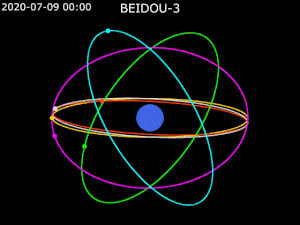
Les lanceurs Longue Marche, également appelés Chang Zheng, constituent une famille de lanceurs développés par la République Populaire de Chine. La famille s'articule autour de trois catégories. Les lanceurs traditionnels furent développés dans les années 60 et 70 afin de devenir les premiers lanceurs chinois, lancés depuis la base historique de Jiuquan. Par la suite dans les années 80, des versions spécialisées pour certains types de missions furent mises en service depuis de nouvelles bases de lancement, à Xichang et Taiyuan. La diversité de l'offre proposée et des décisions politiques favorables mèneront à l’essor des vols commerciaux de satellites américains en Chine durant les années 90, avant que ces derniers ne se fassent bien plus rares suite à certains accidents et plusieurs sanctions américaines. Les années 2000 seront consacrées à l'amélioration et l'optimisation des lanceurs existants, et à l'entrée de la Chine dans l'ère du vol spatial habité, avec l'envoi de Yang Liwei, premier taïkonaute, sur Shenzhou 5 en 2003.